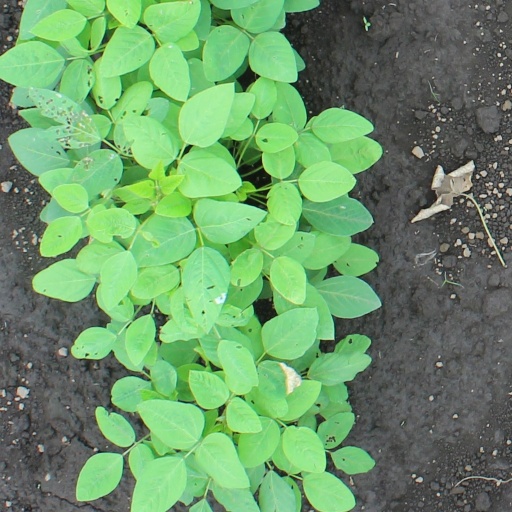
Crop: soybean